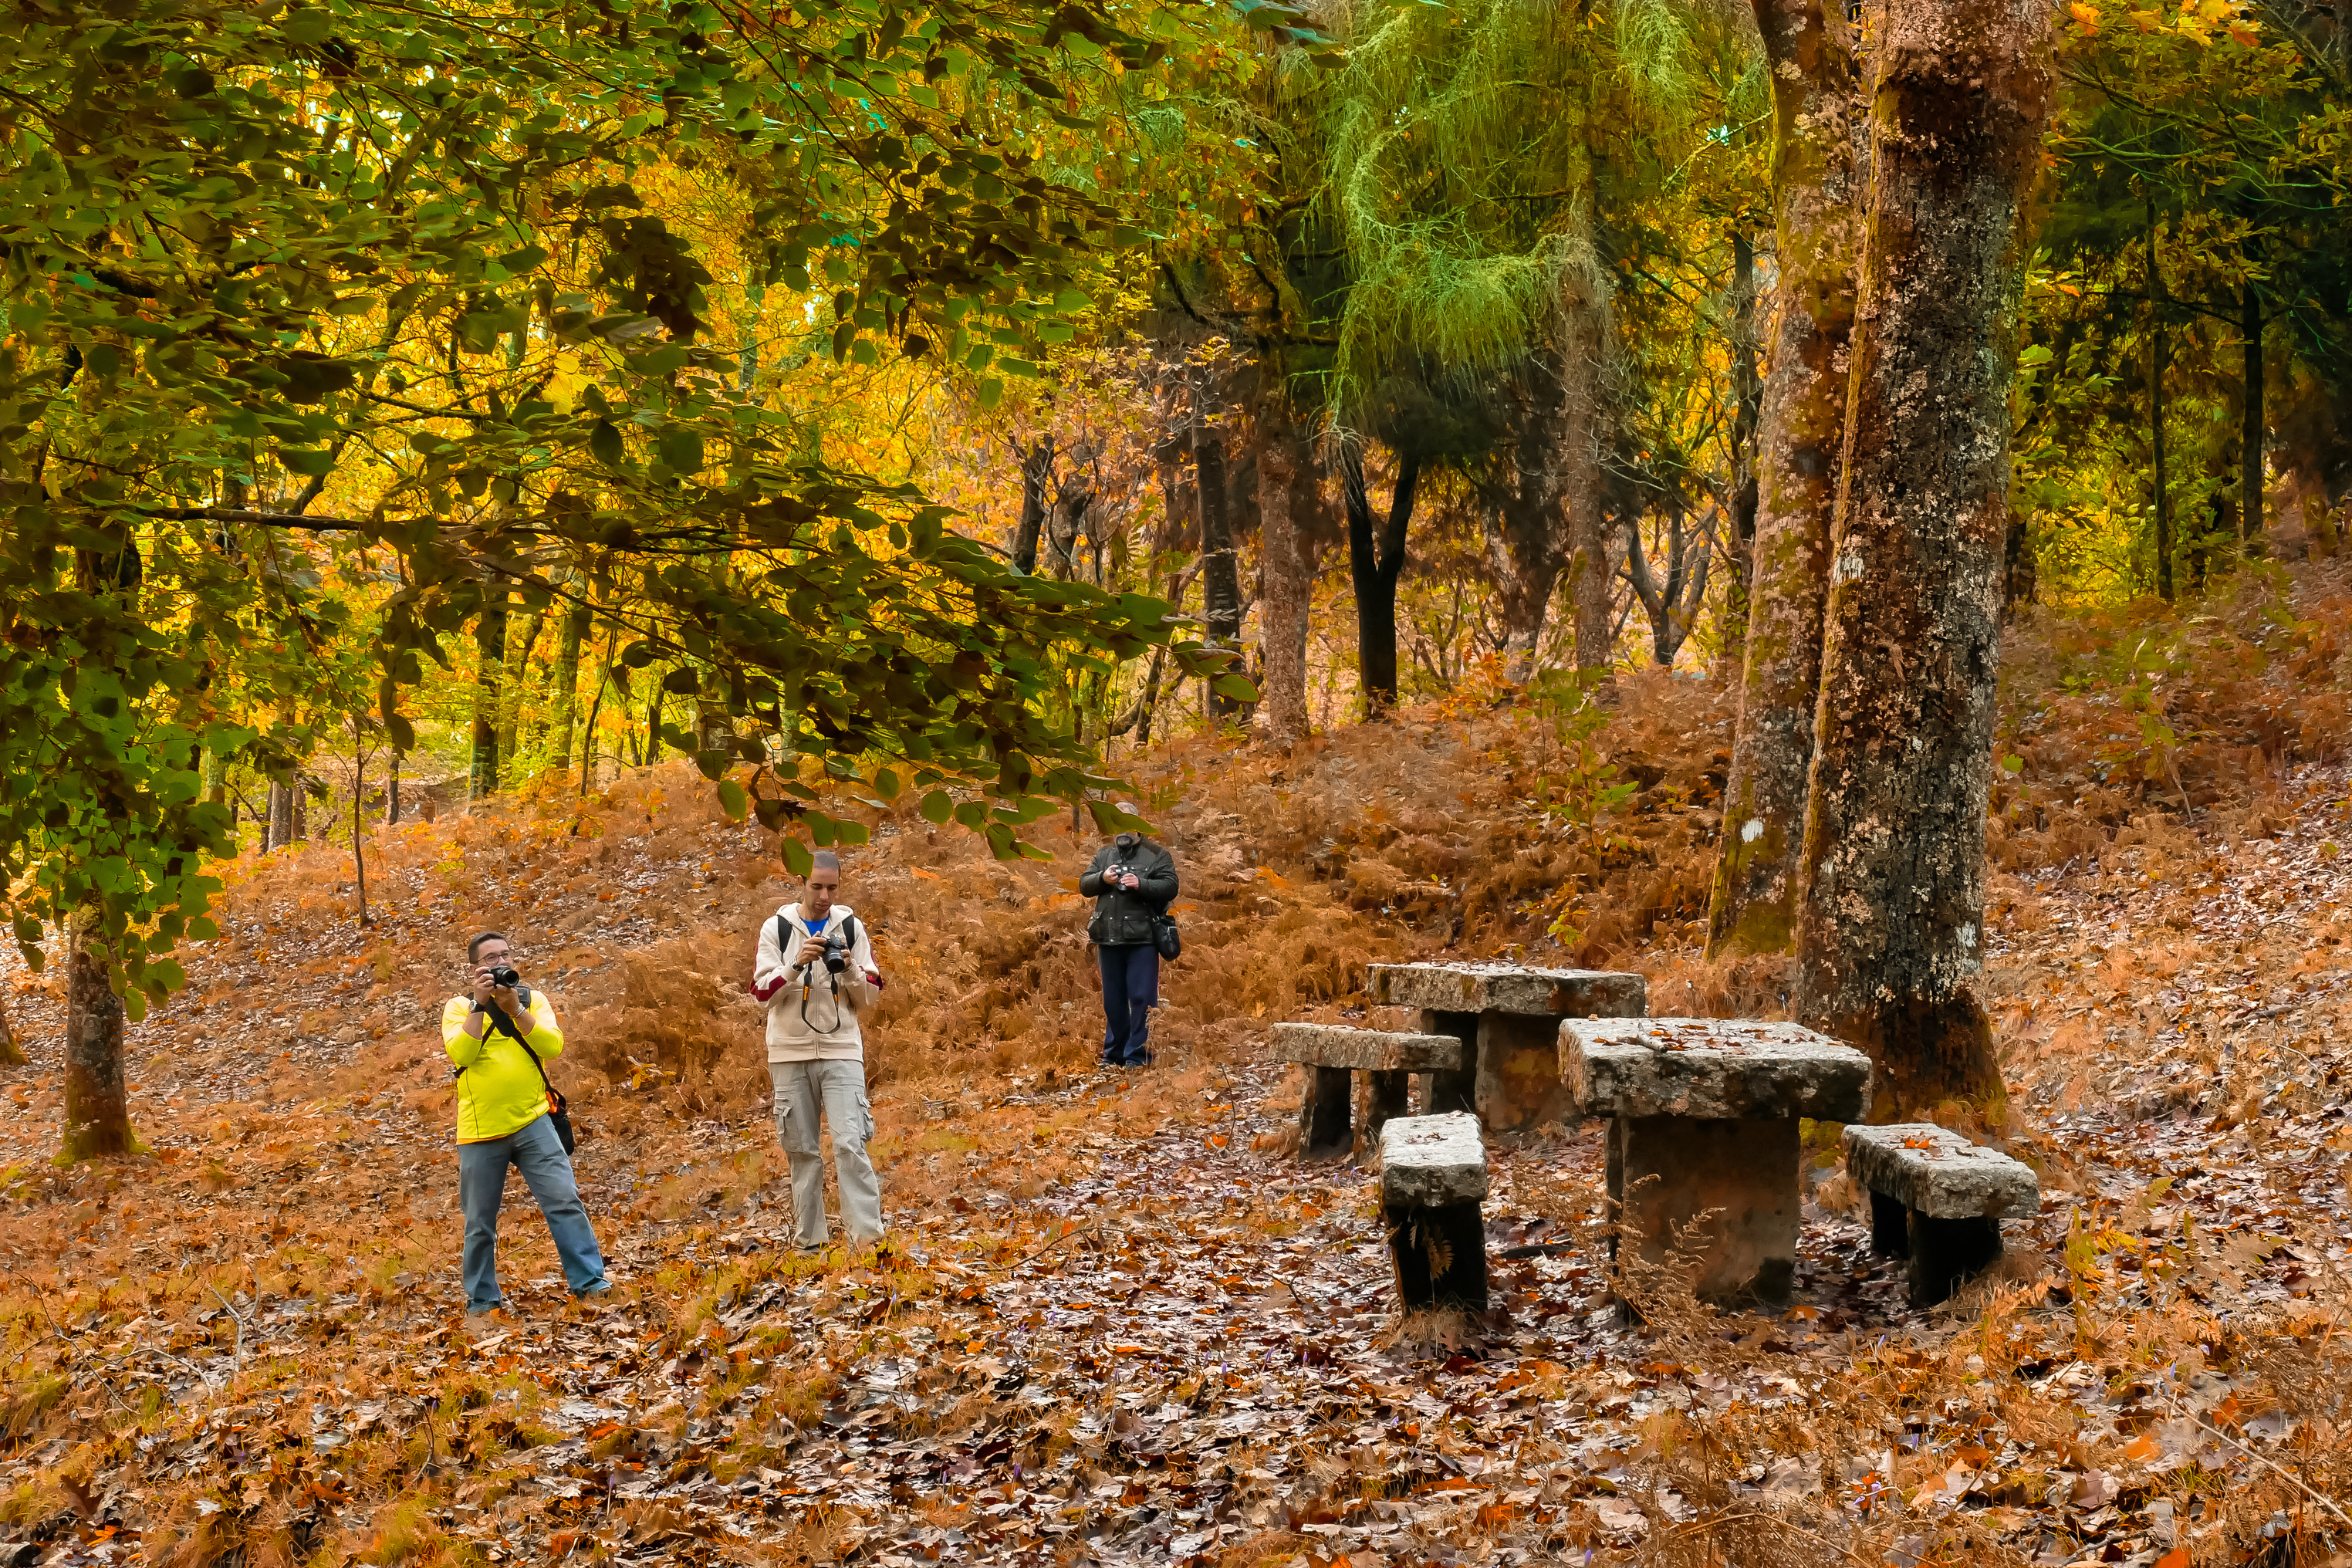
landscape, tree, nature, forest, wilderness, trail, leaf, autumn, season, spain, deciduous, galicia, pontevedra, paisajes, woodland, habitat, lumixfz1000, fz1000, ggl1, xovesphoto, panasoniclumixfz1000, rural area, lagocasti eiras, natural environment